Joseph Louis Elzéar Ortolan

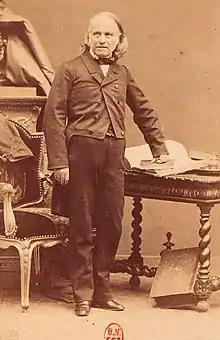
Studio portrait of Joseph Ortolan by Eugène Disdéri c.1865

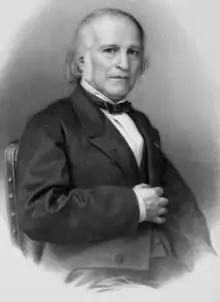
Engraving of Joseph Ortolan by Jean-Victor Frond

Joseph Louis Elzéar Ortolan (21 August 1802 - 27 March 1873) was a French jurist.